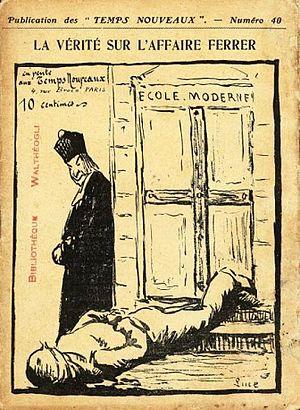
Brochure publiée par Auguste Bertrand aux Temps Nouveaux (Paris) en 1910.
Les Temps nouveaux est un journal anarchiste français fondé en 1895 par Jean Grave, et disparu en 1921.
L'anticléricalisme est un système opposé aux tendances du clergé. D'après Françoise Marcard, l'anticléricalisme s'oppose au cléricalisme, « sachant qu'il y a présomption de cléricalisme chaque fois que le fait religieux transgresse les frontières du terrain dit temporel ».
Maximilien Luce, né le 13 mars 1858 et mort le 6 février 1941 à Paris, est un peintre français. Militant libertaire, il produit de nombreuses illustrations engagées politiquement. Il est également graveur, portraitiste et affichiste.